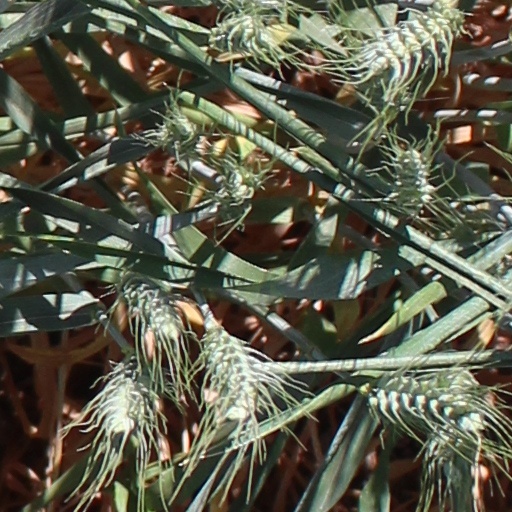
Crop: wheat